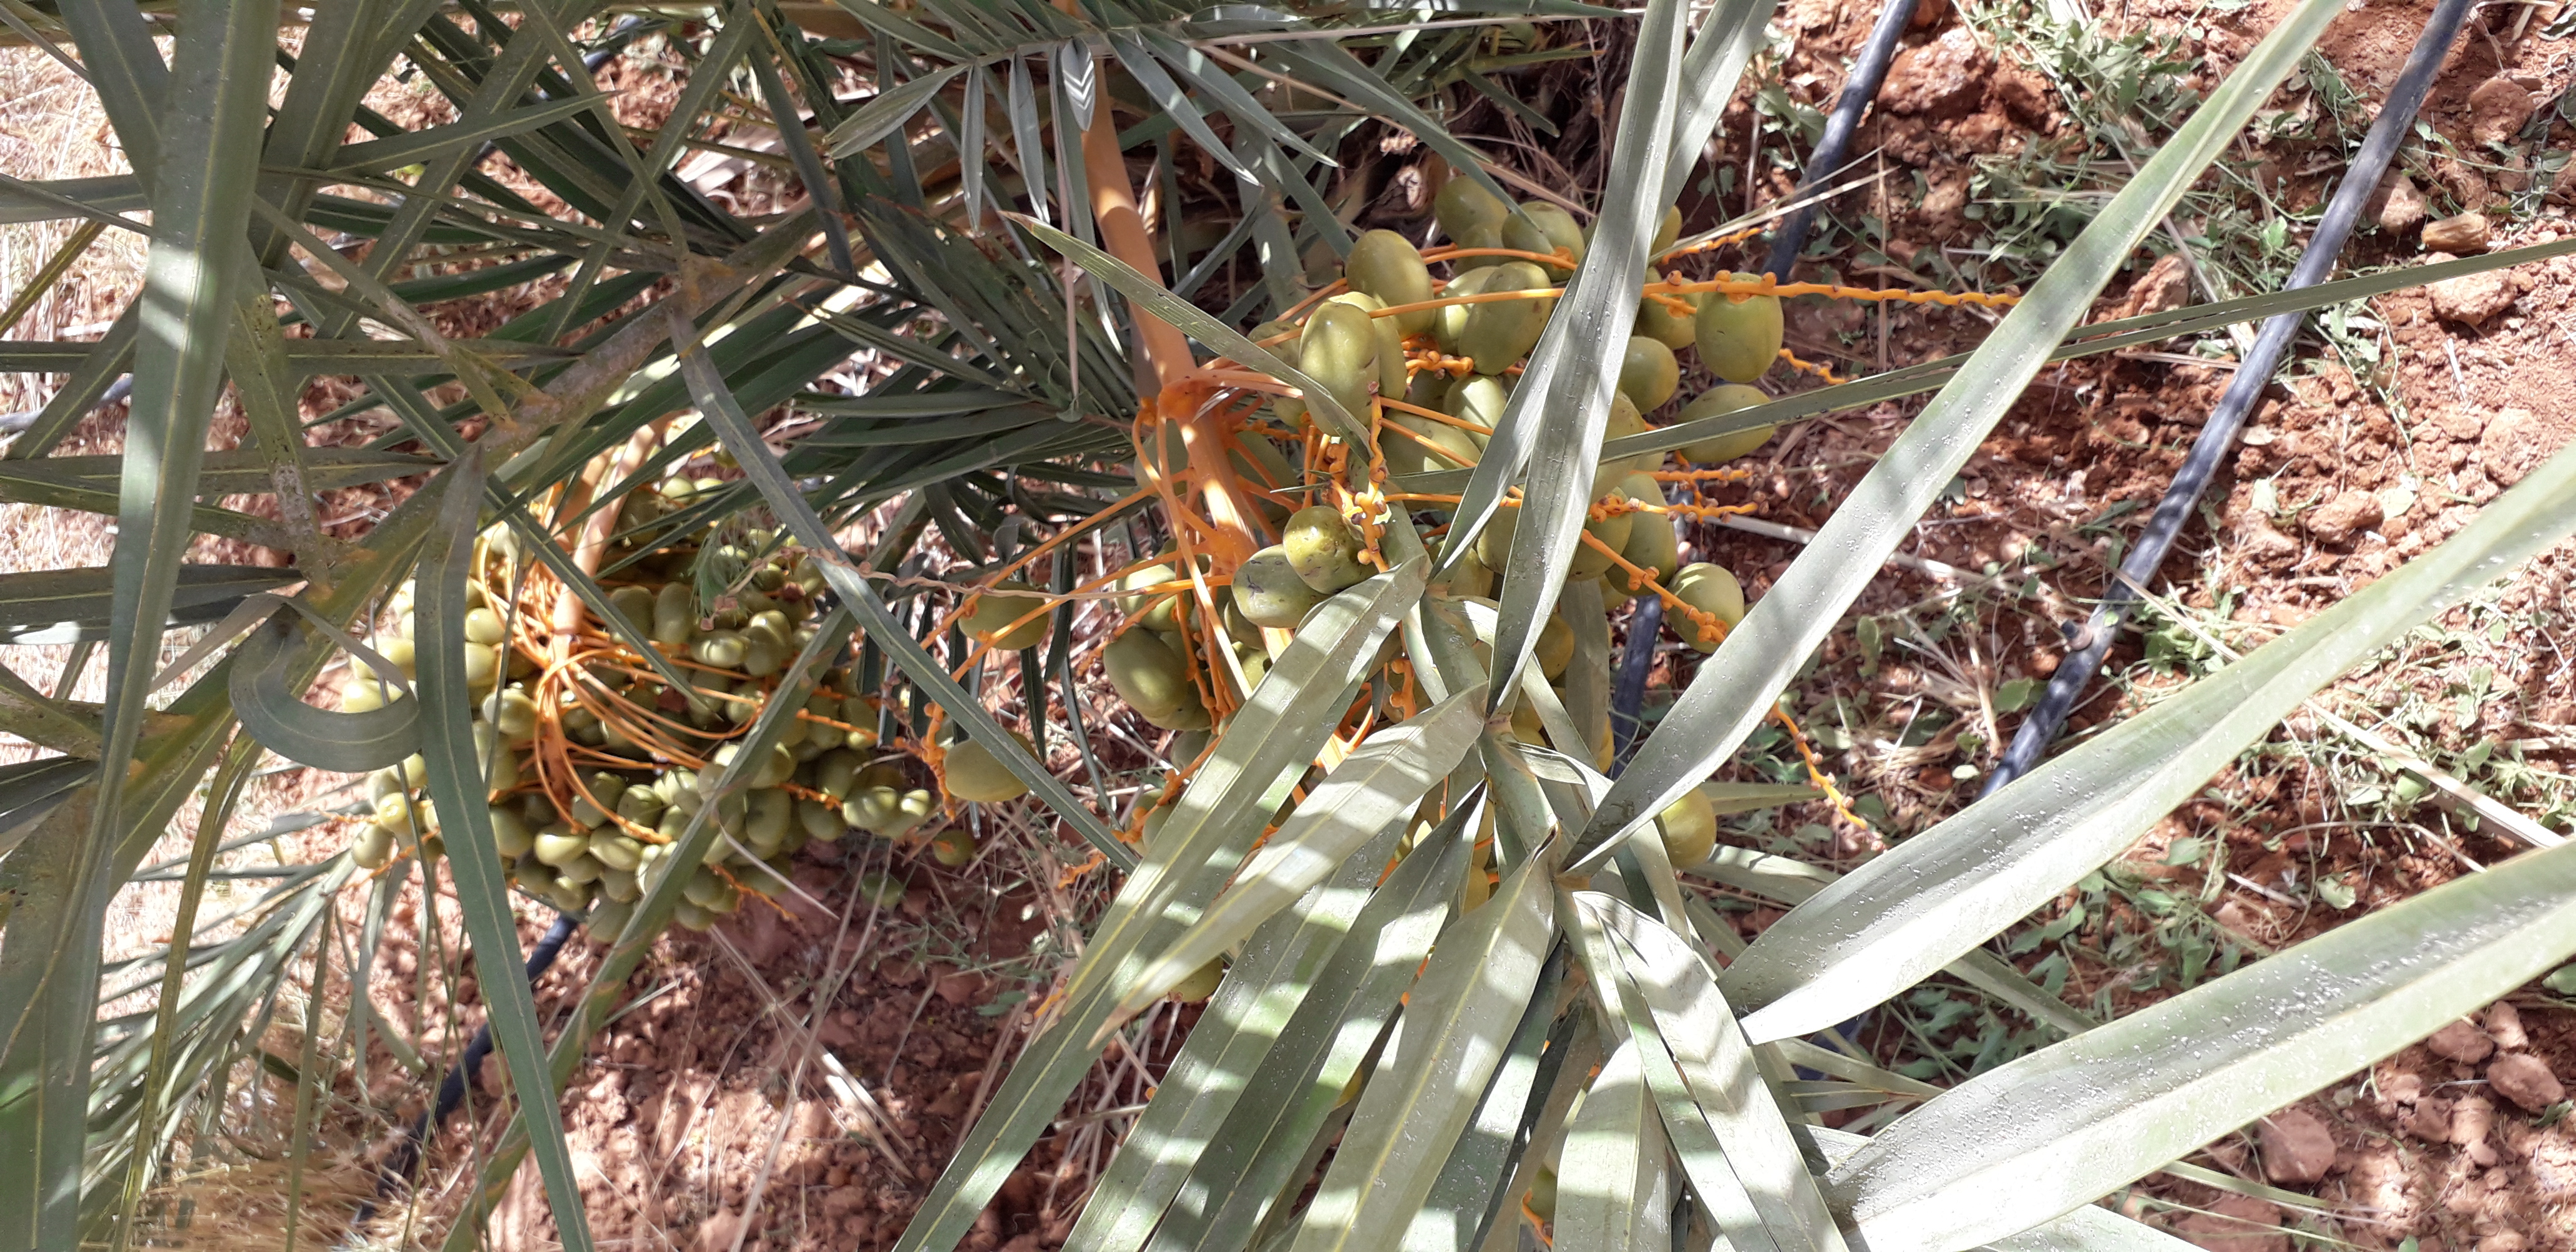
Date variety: Boufagous